New Century Clubhouse

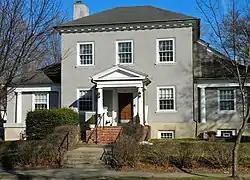
New Century Clubhouse, January 2010

The New Century Clubhouse, also known as Square House, is an historic, American clubhouse for a local women's club that is located in West Chester, Chester County, Pennsylvania.